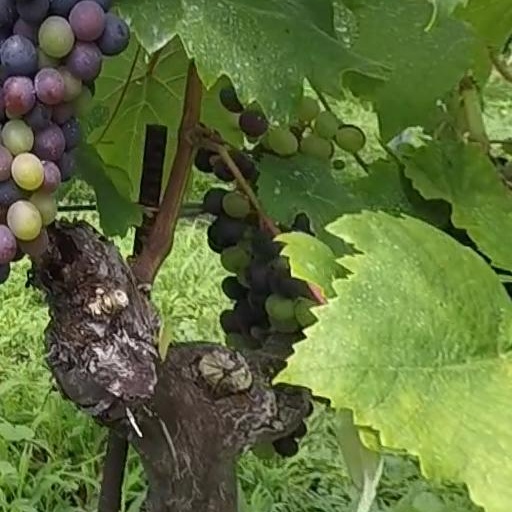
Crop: grape